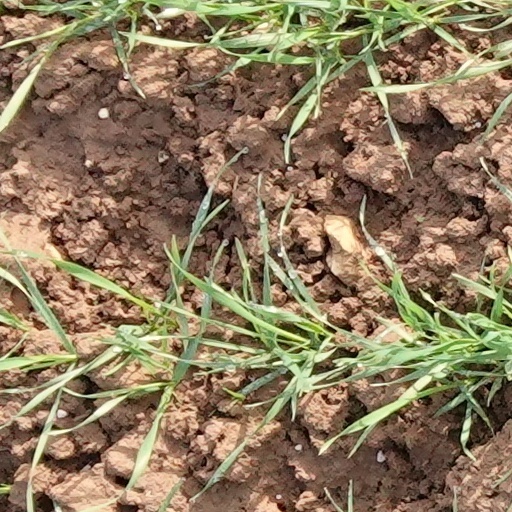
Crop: wheat